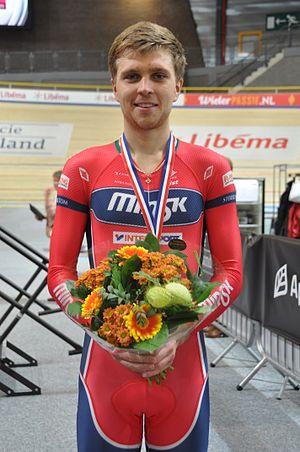
Raman Ramanau est un coureur cycliste biélorusse, courant à la fois sur route et sur piste. Il est membre de l'équipe Minsk CC.